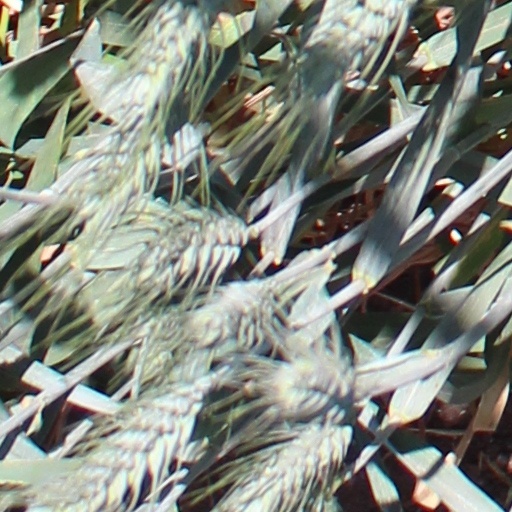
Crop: wheat